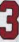
Number: 3